Crown Fountain

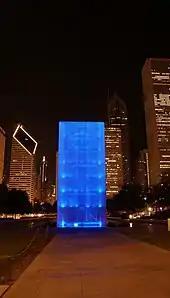
night time view of large illuminated physical structure.

Construction of the video sculpture was completed for testing without the fountain's water features on May 18, 2004. Originally, Plensa had planned to have each face appear for 13 minutes, and this continued to be the targeted duration when the testing of the sculpture occurred. Eventually, professors at the School of the Art Institute of Chicago convinced him to use only five-minute videos.